Somewhere on Leave

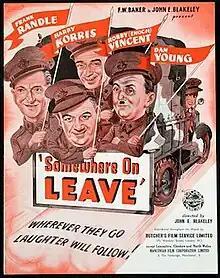
Theatrical release poster

Somewhere on Leave is a 1943 British comedy film directed by John E. Blakeley and starring Frank Randle, Harry Korris and Dan Young. It was written by Roney Parsons and Anthony Toner and was the third in a series of five "Somewhere" films following Private Randle and his comrades.